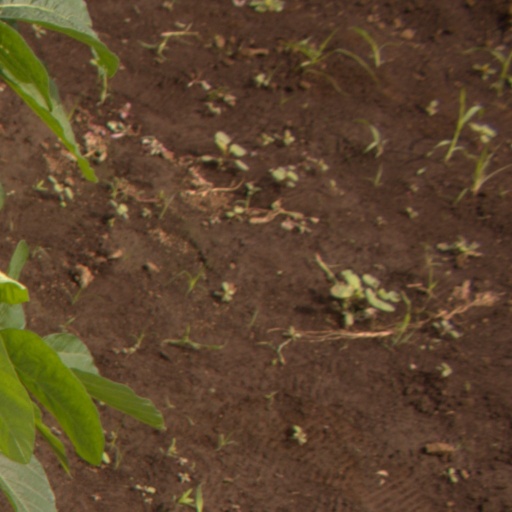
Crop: soybean